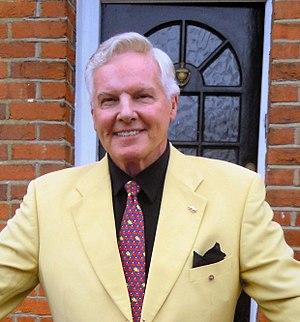
Jess Conrad, né Gerald Arthur James le 24 février 1936 à Brixton en Londres, est un acteur et chanteur britannique.